Eric Schmidt

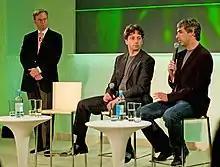
Left to right, Eric Schmidt, Sergey Brin and Larry Page, 2008

Google founders Larry Page and Sergey Brin interviewed Schmidt. Impressed by him, they recruited Schmidt to run their company in 2001 under the guidance of venture capitalists John Doerr and Michael Moritz.